Soft Machine

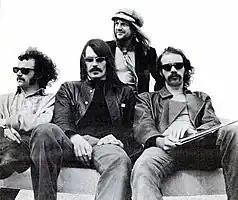
Soft Machine in 1970:l-r: Elton Dean, Mike Ratledge, Robert Wyatt, Hugh Hopper

Soft Machine are an English rock band from Canterbury, Kent. The band were formed in 1966 by Mike Ratledge, Robert Wyatt, Kevin Ayers, Daevid Allen and Larry Nowlin. Soft Machine were central in the Canterbury scene; they became one of the first British psychedelic acts, and later pioneered progressive and jazz rock. In 1971, Soft Machine became a purely instrumental band. Soft Machine's lineup has undergone many changes, and has included Andy Summers, Hugh Hopper, Elton Dean, John Marshall, Karl Jenkins, Roy Babbington and Allan Holdsworth. , the current lineup consists of John Etheridge, Theo Travis, Fred Thelonious Baker and Asaf Sirkis.